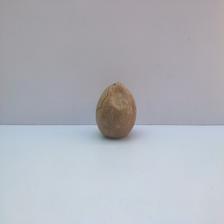
Size: Spoiled